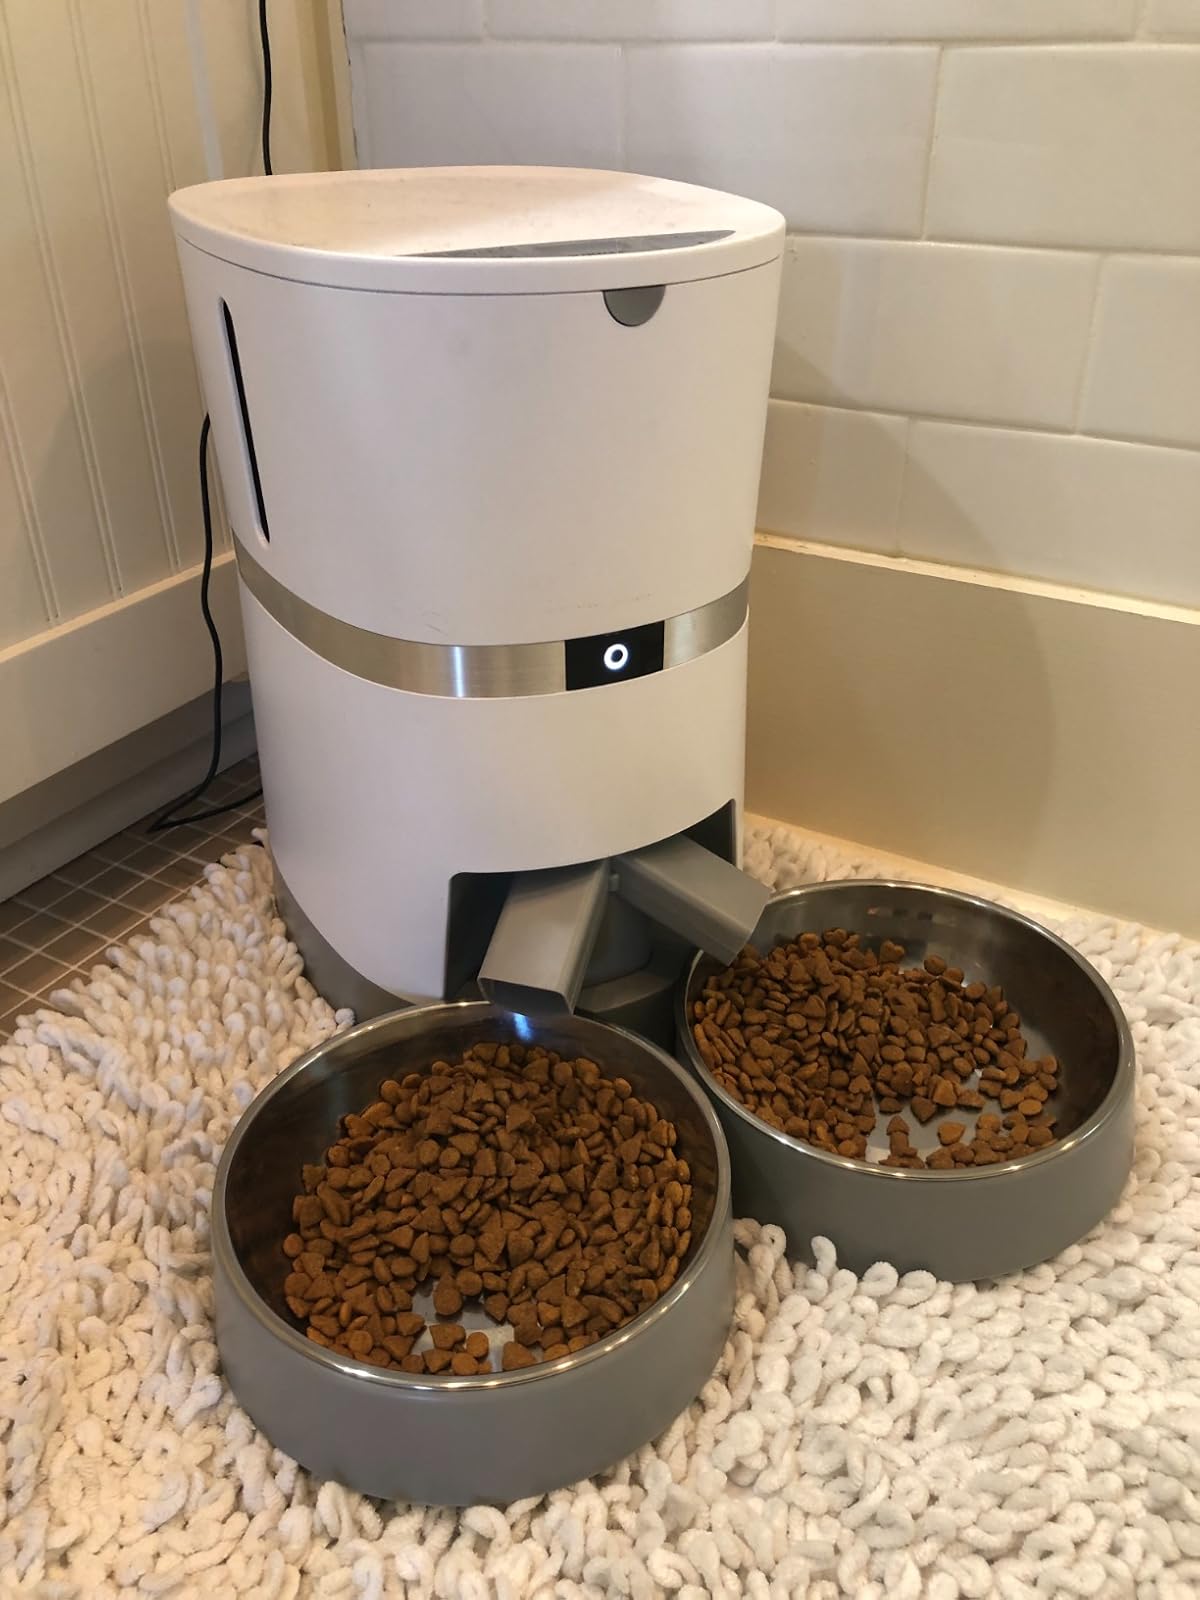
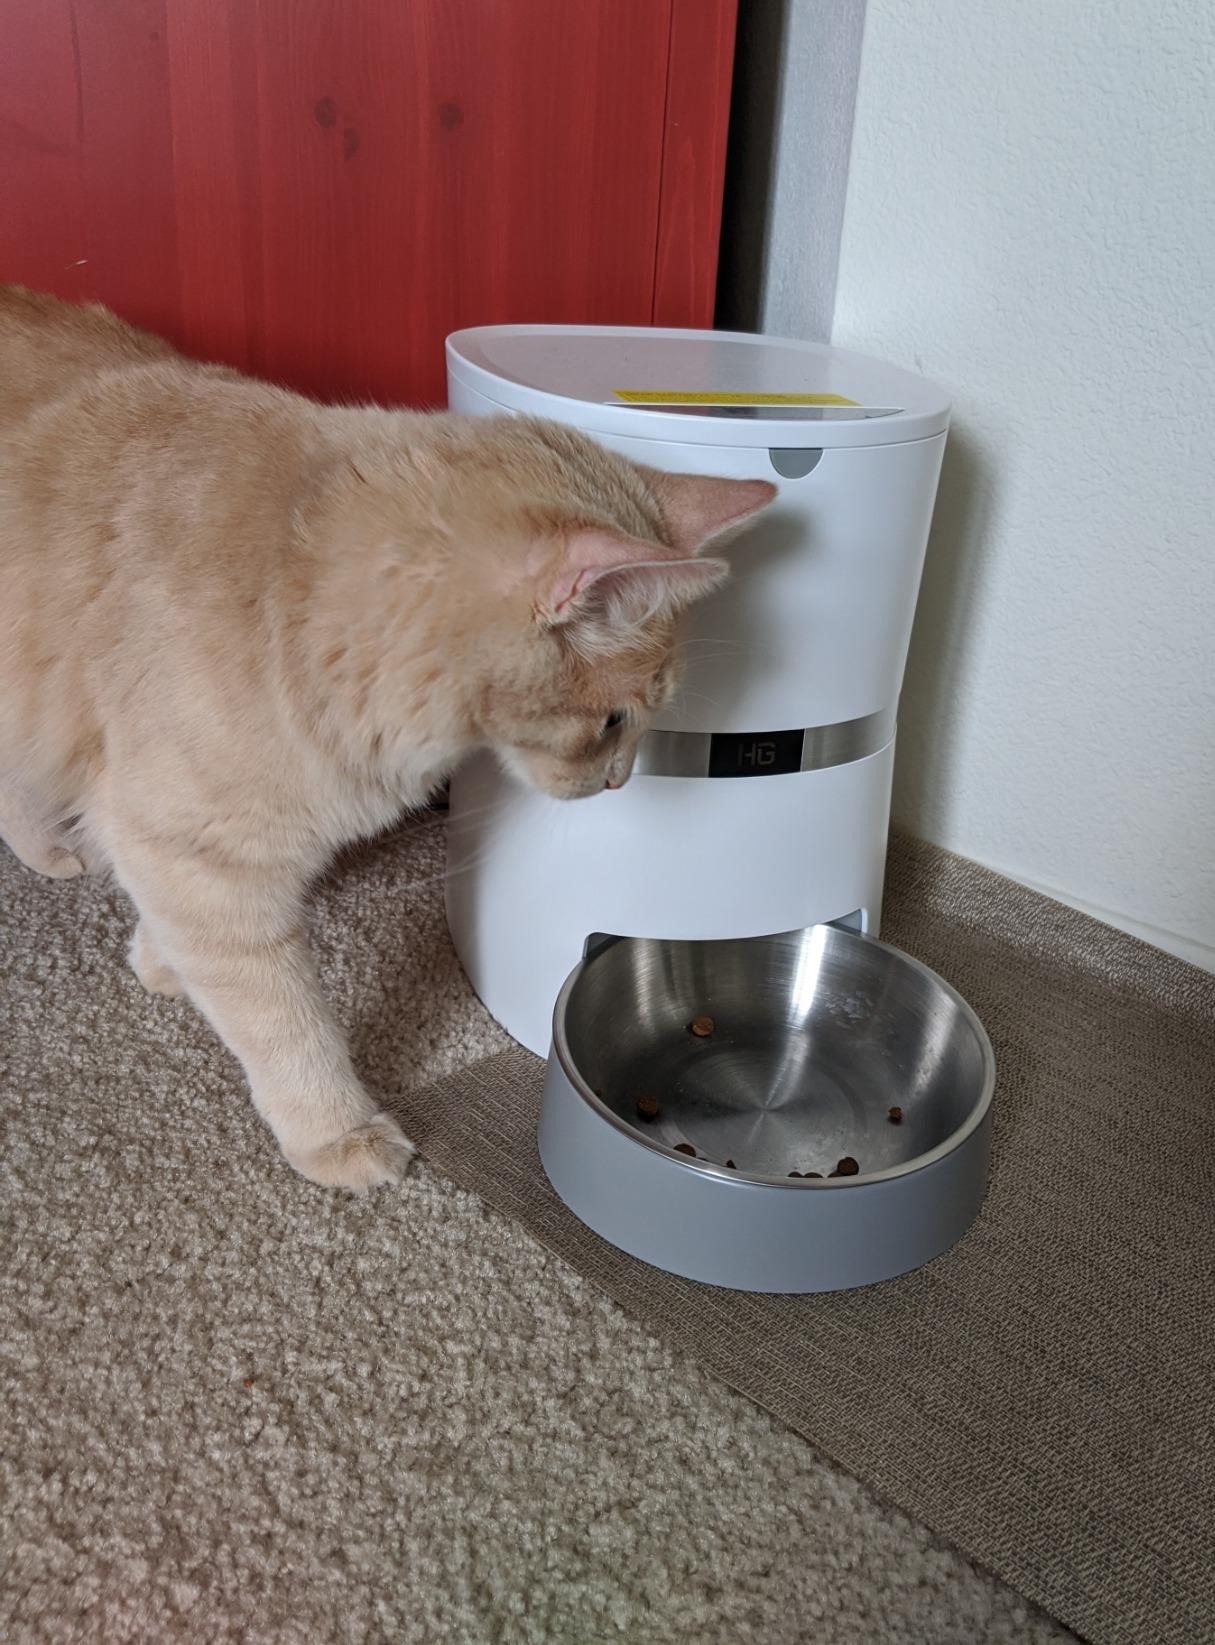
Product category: items_feeder
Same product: no